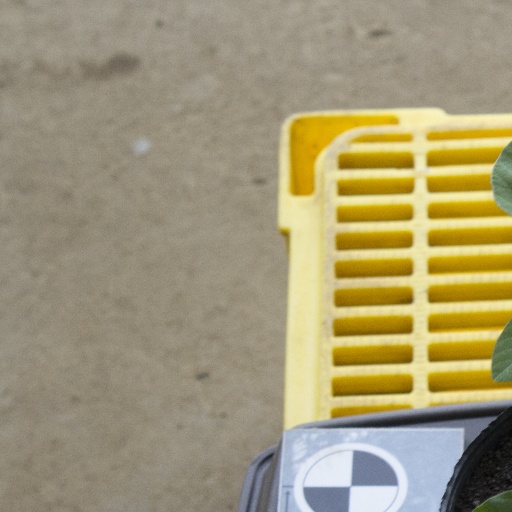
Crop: soybean